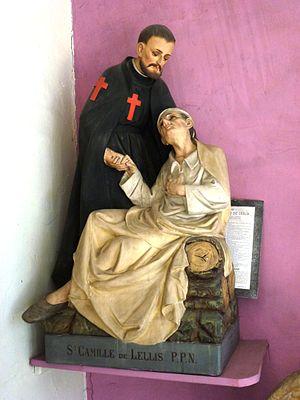
Camille de Lellis, né le 25 mai 1550, à Bucchianico dans les Abruzzes et décédé à Rome, le 14 juillet 1614, est un prêtre religieux catholique italien, fondateur de l'Ordre des Camilliens. Canonisé en 1746 il est liturgiquement commémoré le 14 juillet..